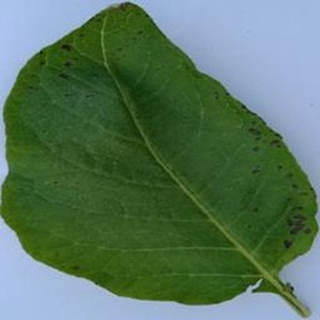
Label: potato_early_blight